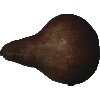
Label: pear_kaiser